Varvara Panina

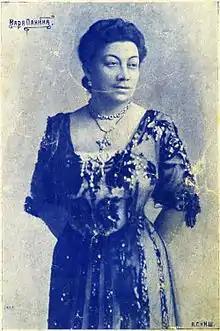

Varvara Vasilyevna Panina (1872 – , 1911) was a Russian singer of Romani origins, famous for her deep contralto, one of the Russian popular music stars of the early 20th century.